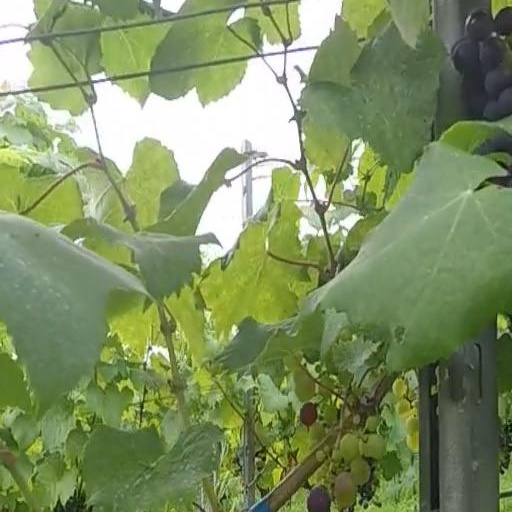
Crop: grape